Princess Cruises

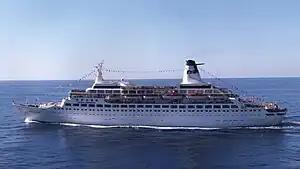
"Pacific Princess" (pictured in 1987) was purchased in 1974.

The two ships that were to be featured heavily in the television series "The Love Boat" were built in 1971 at Nordseewerke for Flagship Cruises and originally named the "Sea Venture" (for the original "Sea Venture", the 1609 wreck of which resulted in the settlement of Bermuda) and "Island Venture". In 1974, P&O purchased them for their Princess division, and they served as "Pacific Princess" and "Island Princess" respectively.